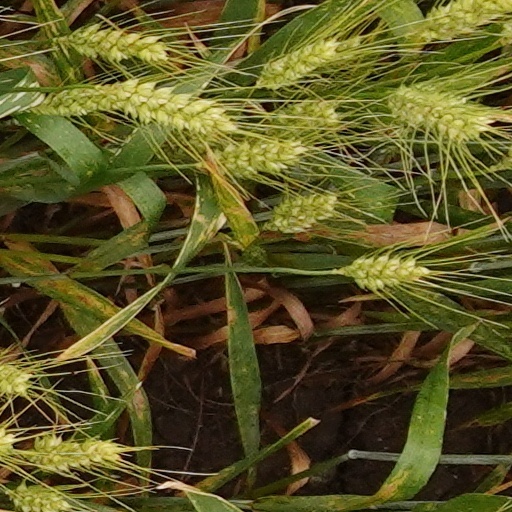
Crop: wheat